Animal lead poisoning

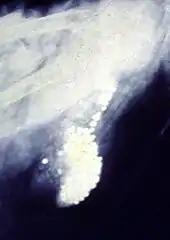
X-Ray of a swan showing pellets in its gizzard

Animals can be exposed to lead through multiple pathways, varying by species, behavior, and environment: